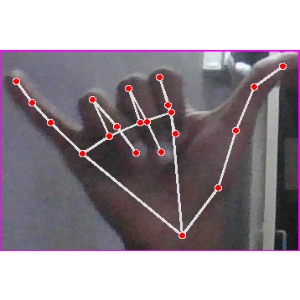
अक्षर: य